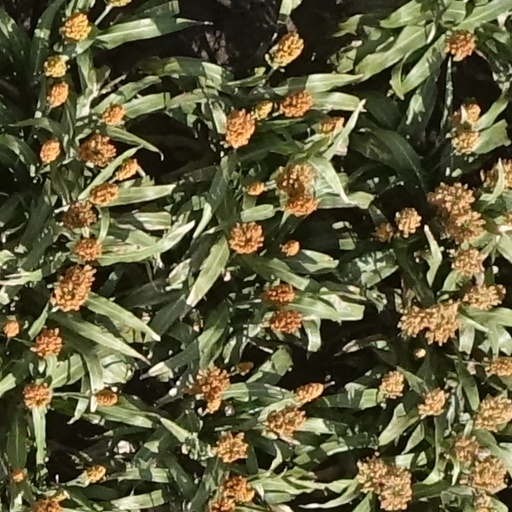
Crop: sorghum